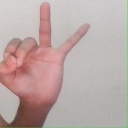
अक्षर: ण